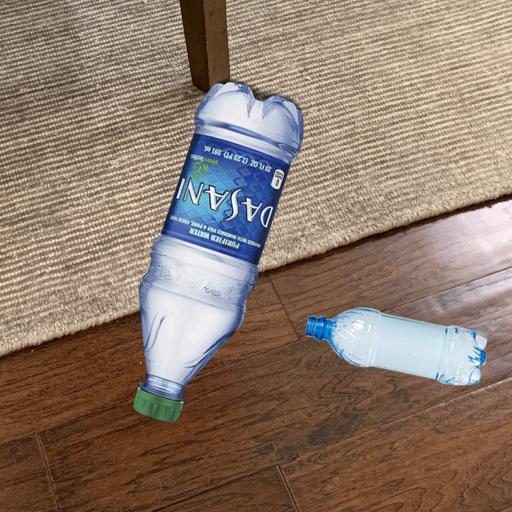
Label: bottles